Venus fra Vestø

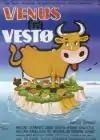
Film poster

Venus fra Vestø (literally, "Venus from West Island") is a 1962 Danish comedy war film directed by Annelise Reenberg and starring Malene Schwartz. The film is based on Jerrard Tickell's 1951 novel "Appointment with Venus" (Danish title: "Operation Venus"), but re-set on a Danish island rather than a fictional island in the Channel Islands archipelago.